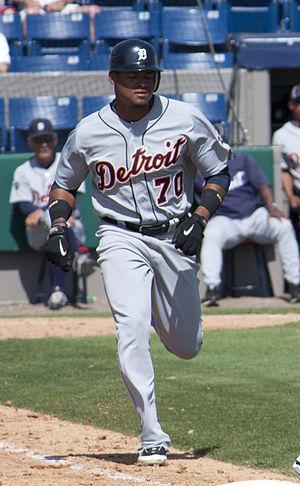
Argenis José Díaz est un joueur d'arrêt-court de baseball qui joue en 2010 en Ligue majeure avec les Pirates de Pittsburgh. En 2014, il joue en ligues mineures dans l'organisation des Diamondbacks de l'Arizona.